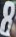
Number: 8